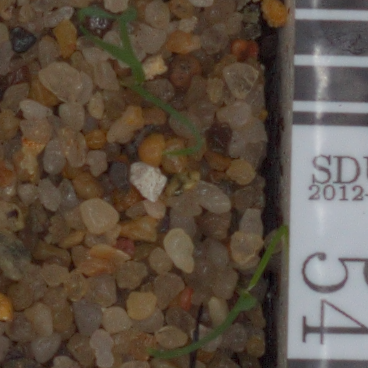
Label: loose_silkybent